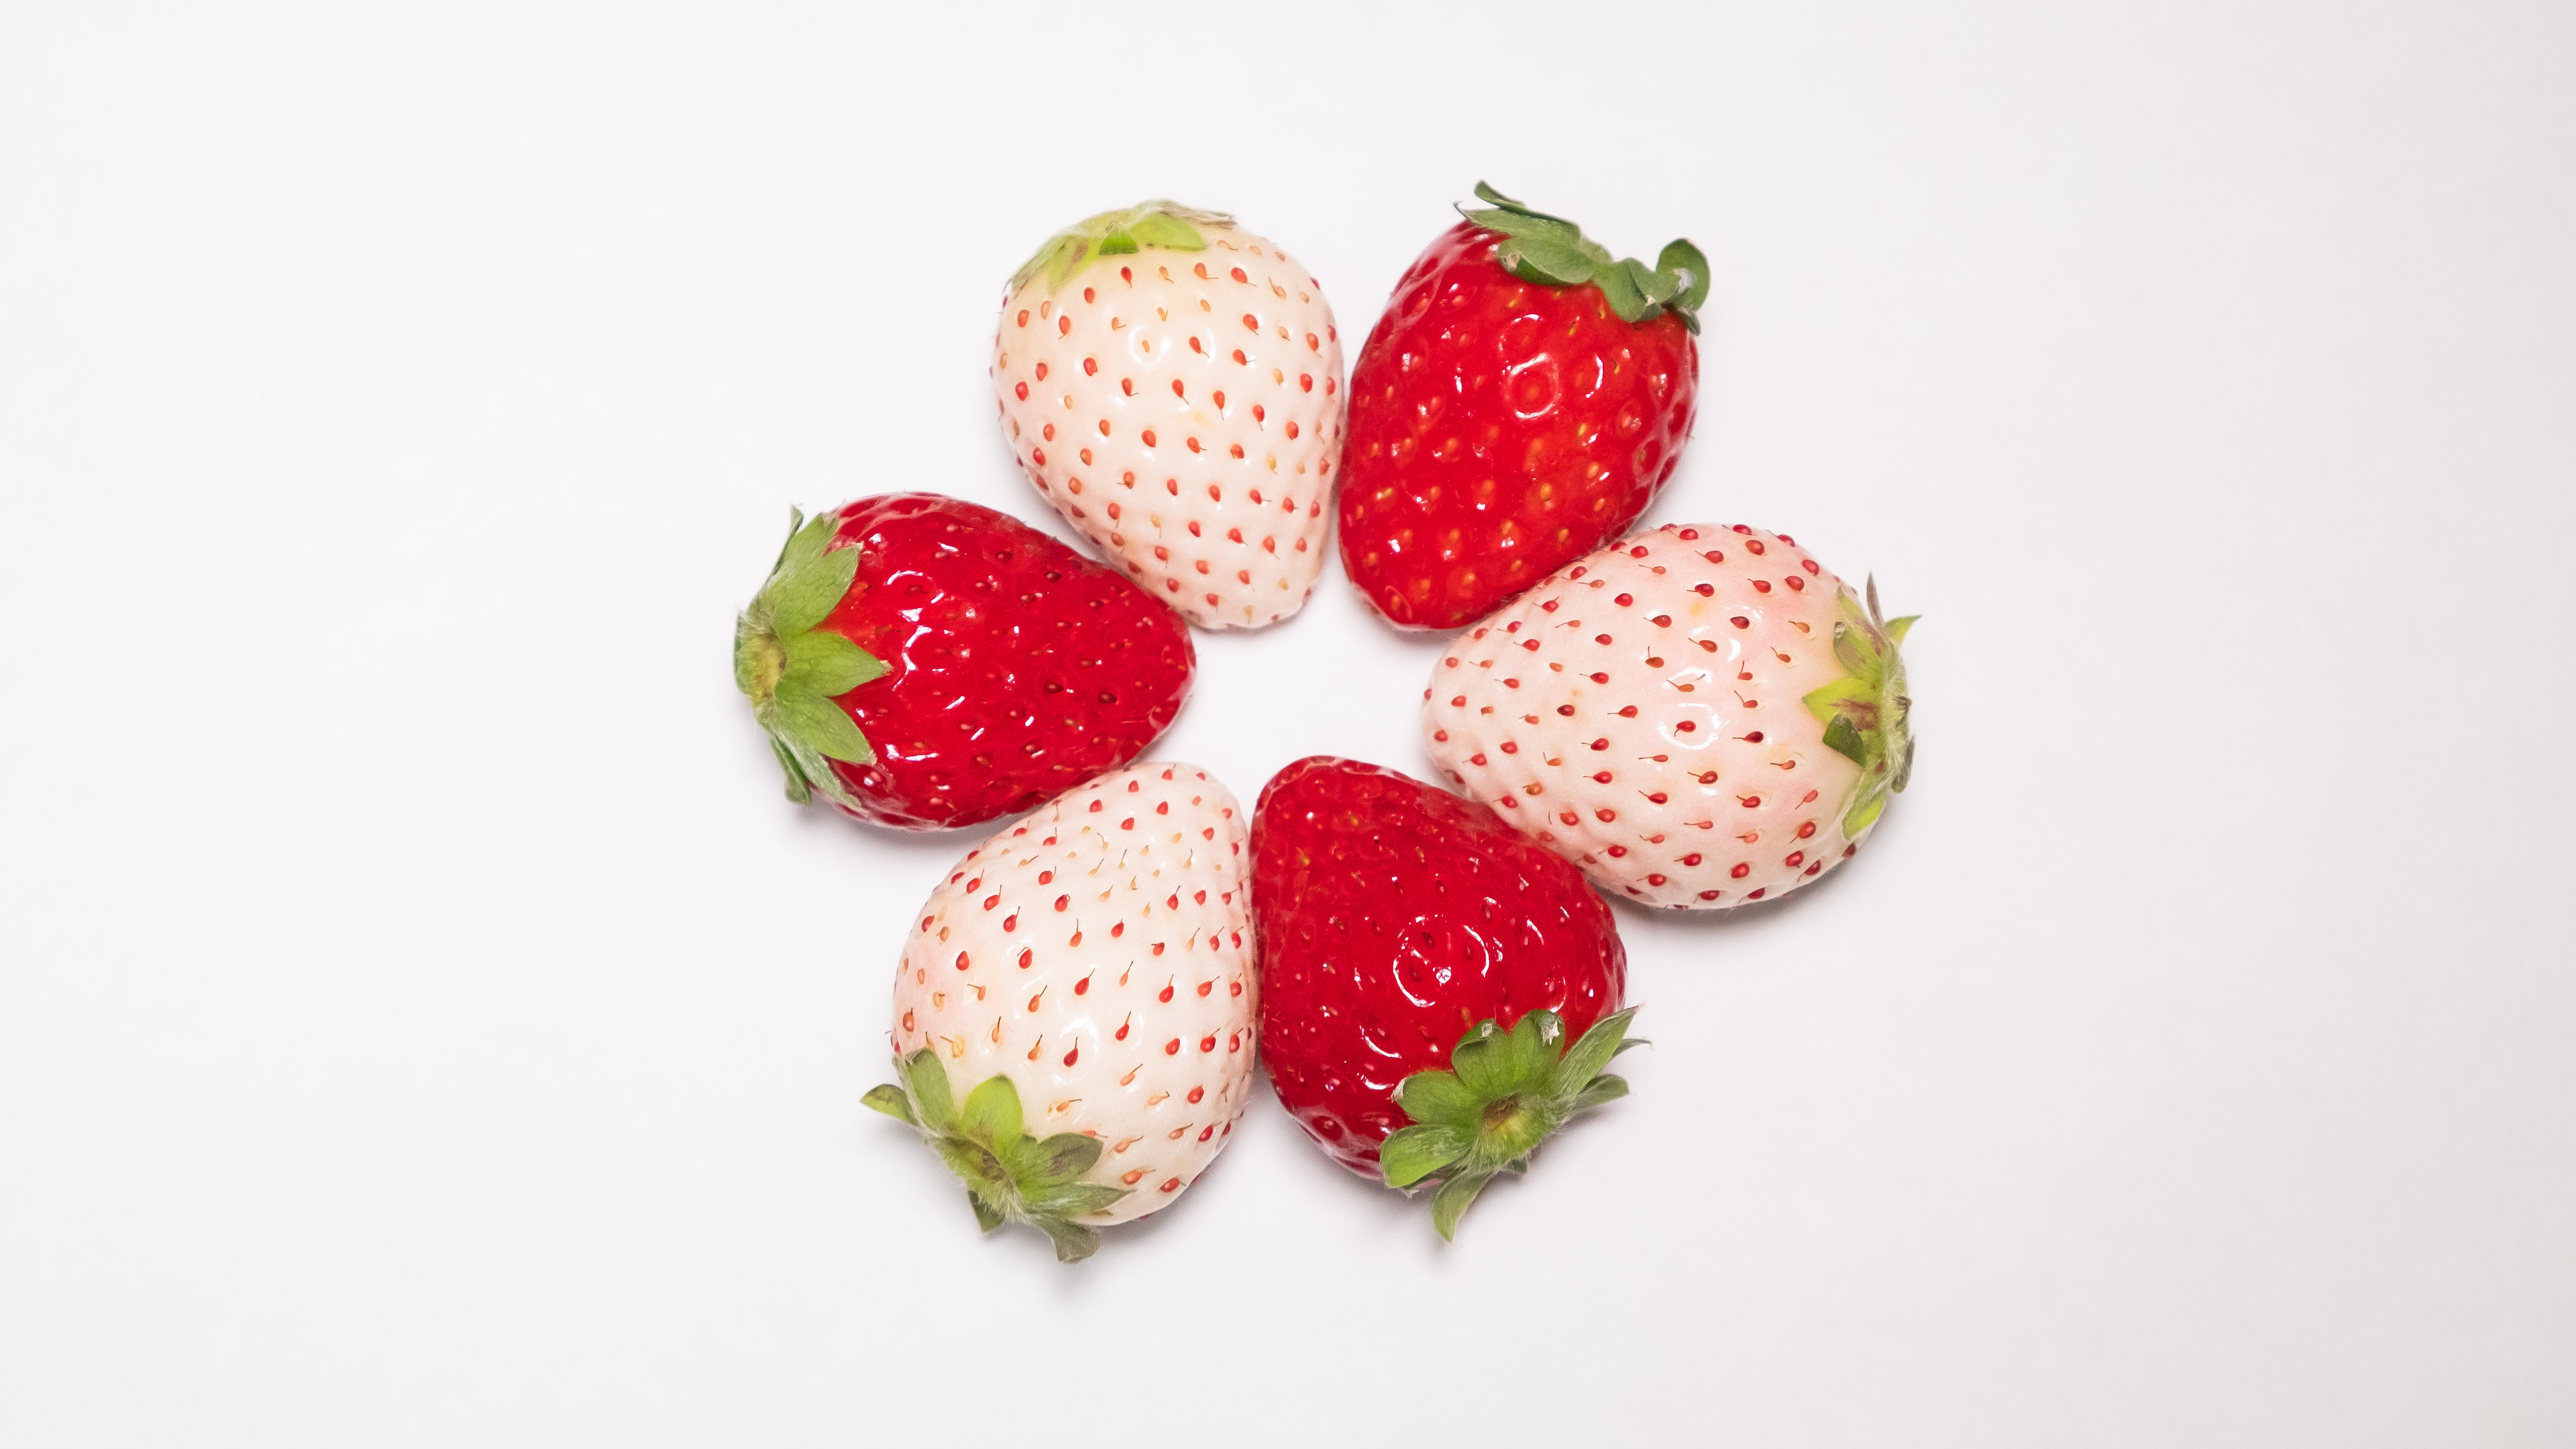
food, strawberry, strawberries, fruit, berry, plant, accessory fruit, frutti di bosco, alpine strawberry, superfood, produce, natural foods